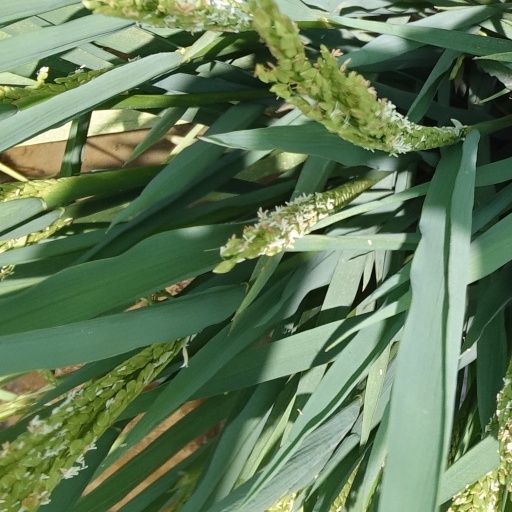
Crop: rice